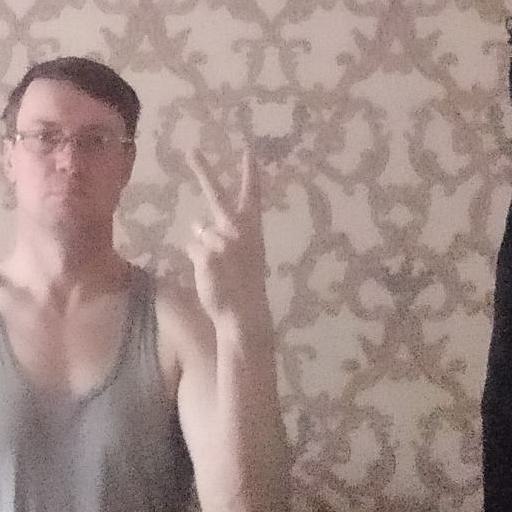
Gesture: peace_inverted